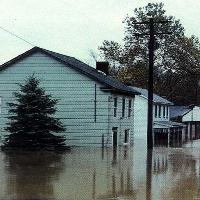
Weather: cloudy or overcast